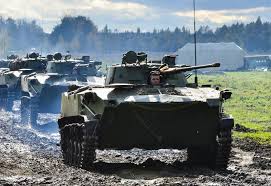
Label: BMD